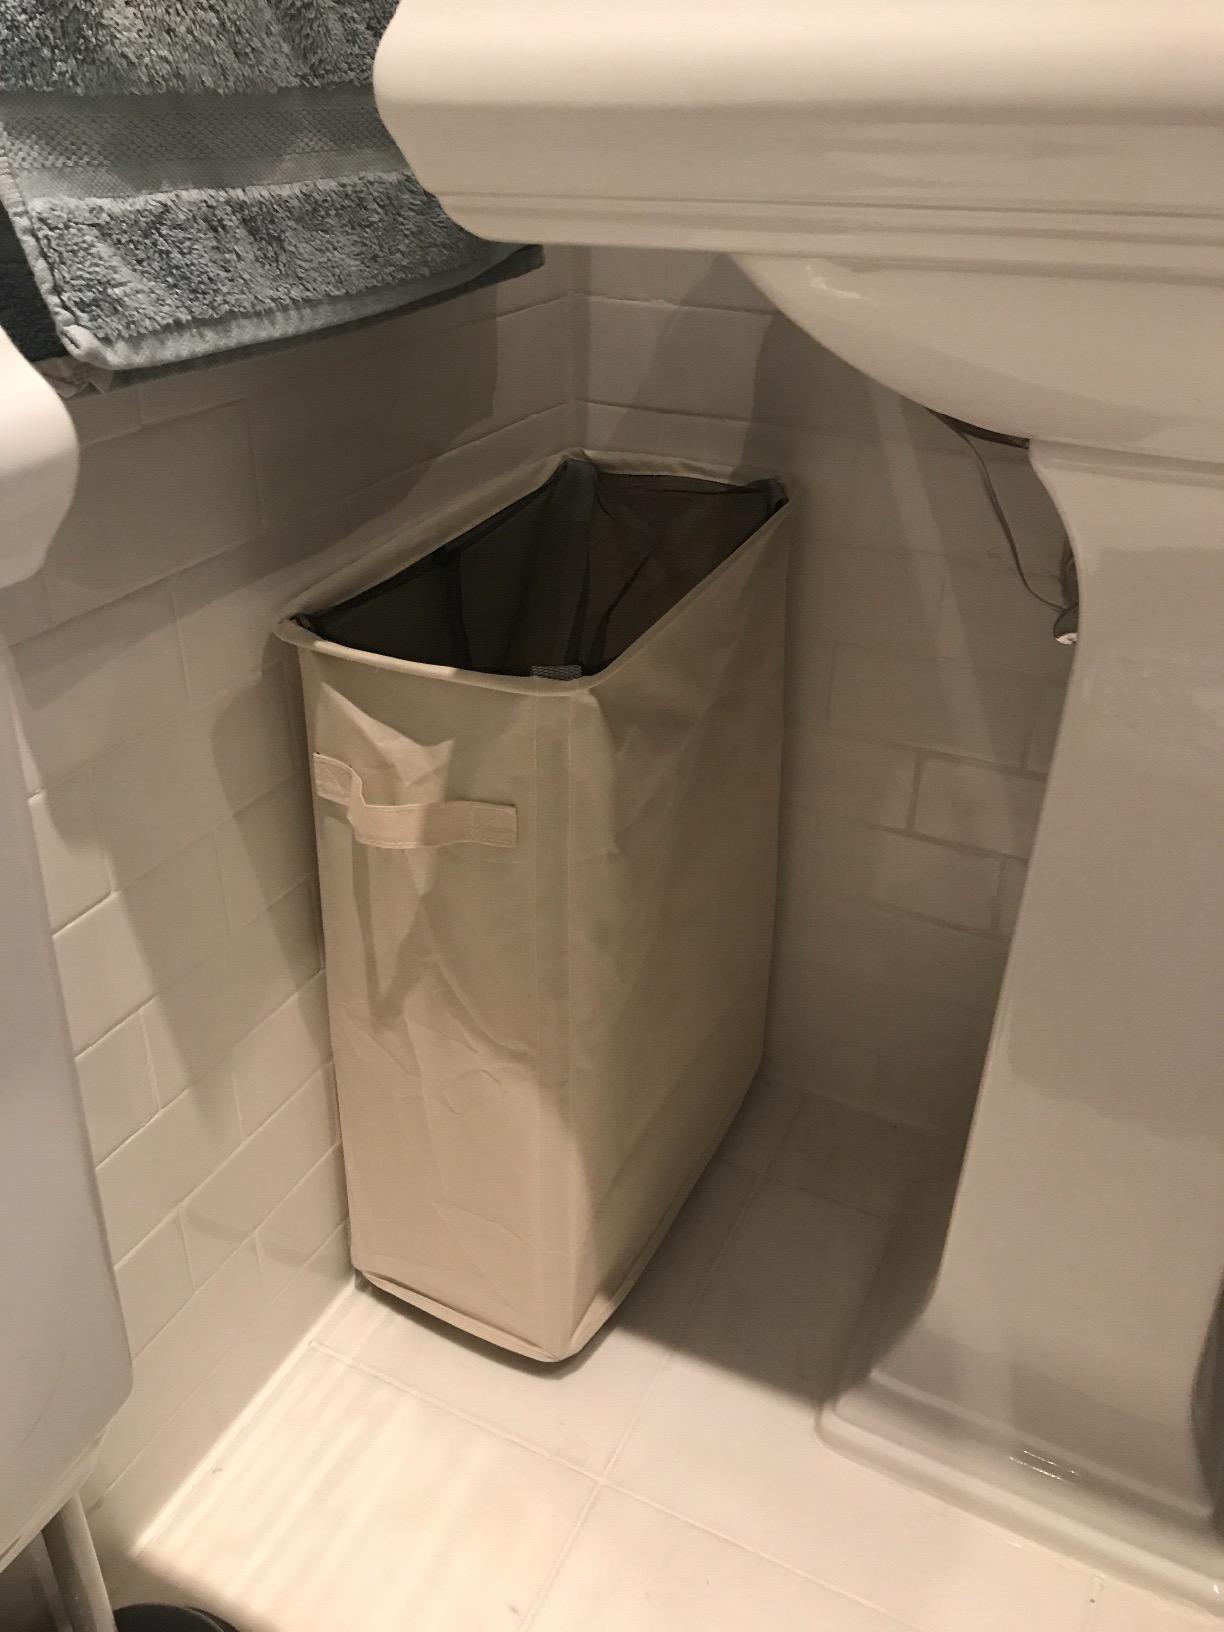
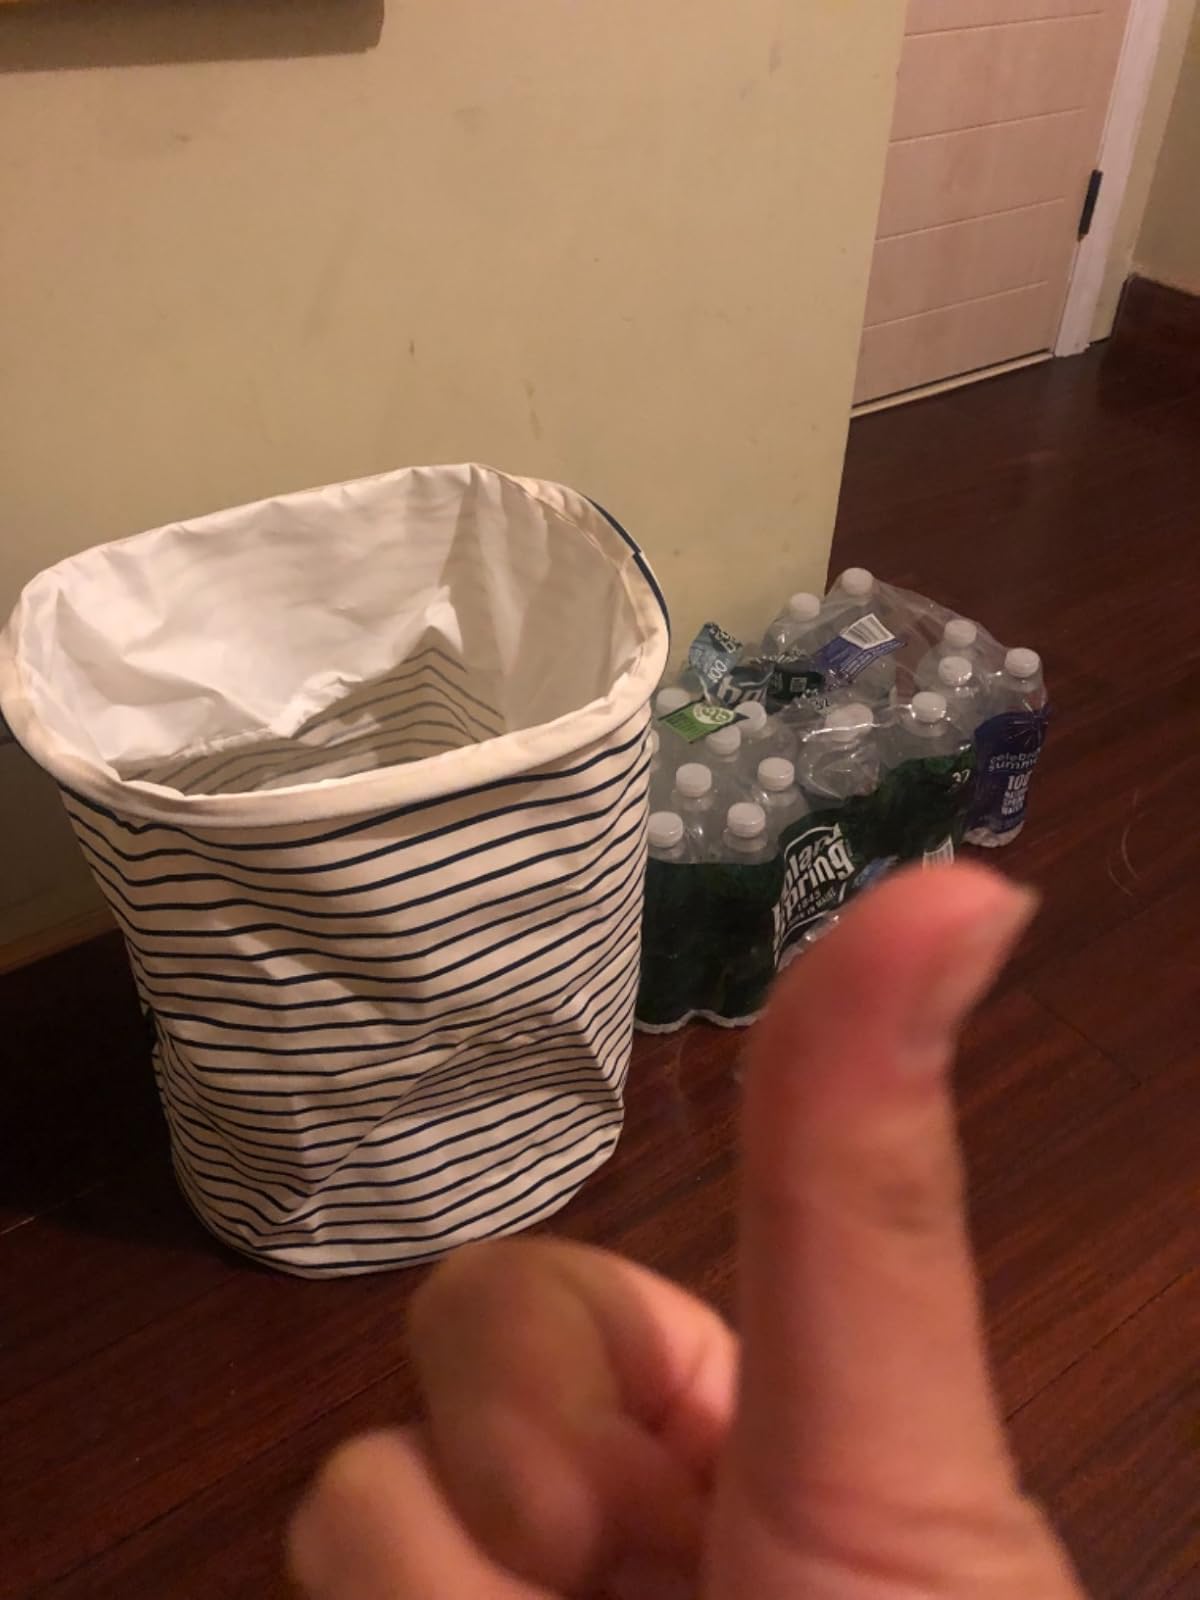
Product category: items_hamper
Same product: no